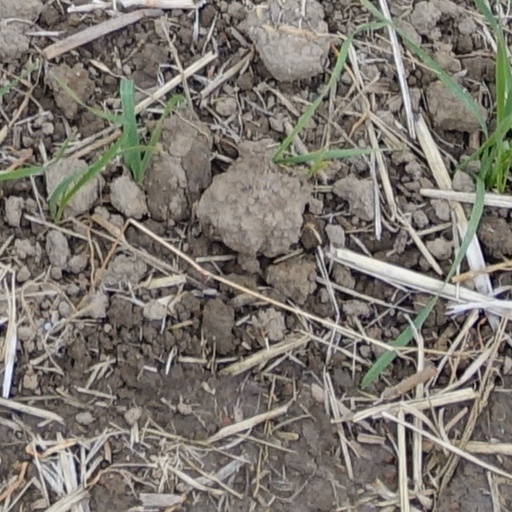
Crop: wheat